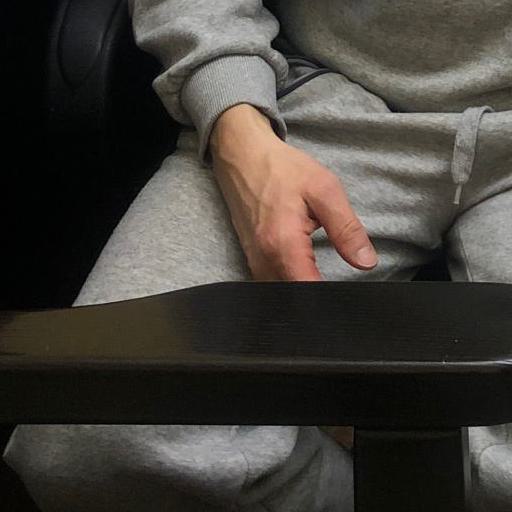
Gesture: no_gesture